Southeast Alaska

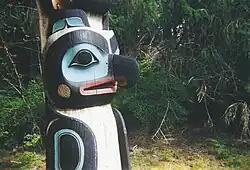
A totem pole at Sitka National Historical Park

This area is the traditional homeland of the Tlingit, and home of a historic settling of Haida as well as a modern settlement of Tsimshian. The region is closely connected to Seattle and the American Pacific Northwest economically and culturally.